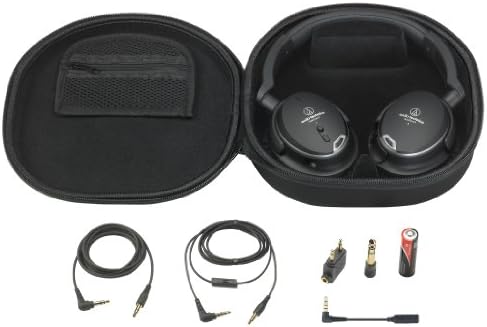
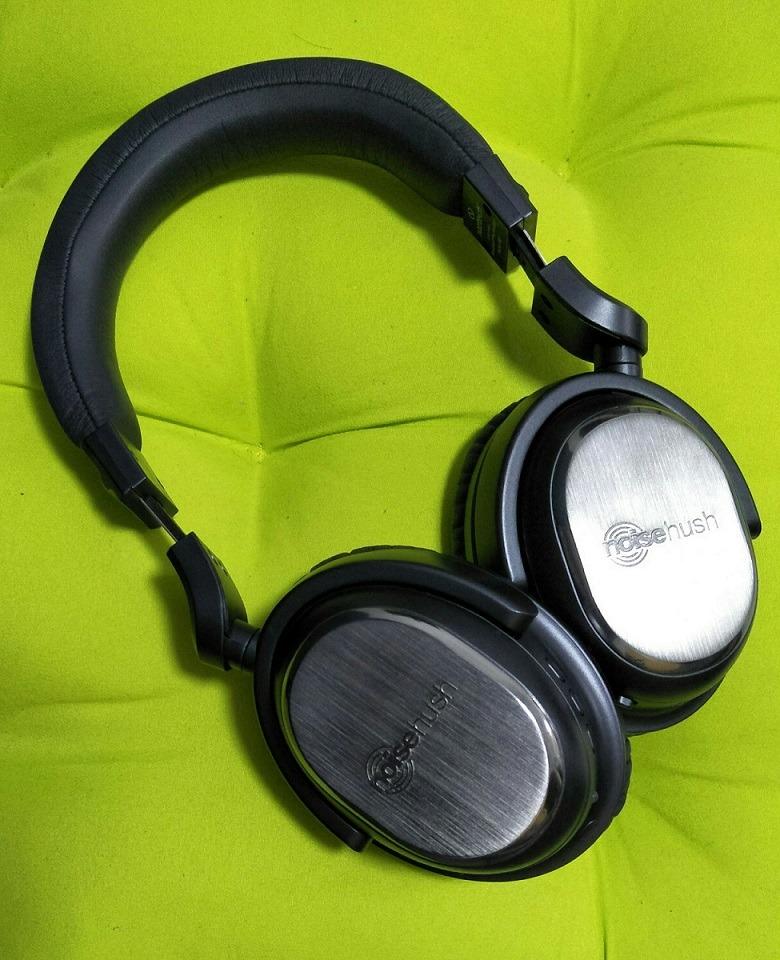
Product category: headphones
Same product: no